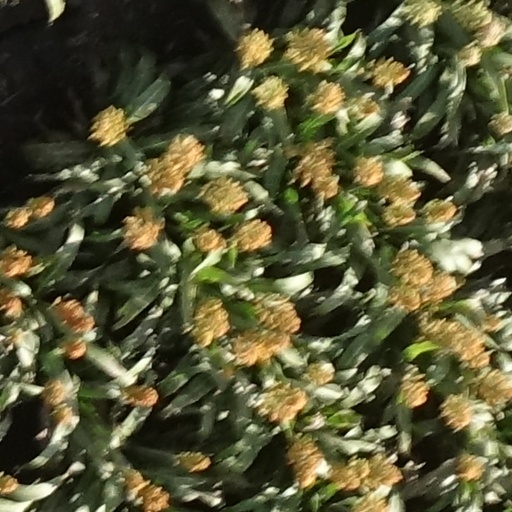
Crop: sorghum